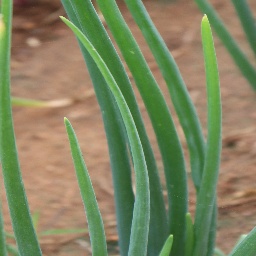
Label: healthy